Answer in natural language. Consider the 3D positions of the objects in the scene and not just the 2D positions in the image. Is the centerpoint of  gray oval dog bed (marked B) at a higher height than scenic landscape wall decor photo (marked C)? Choose between the following options: yes or no
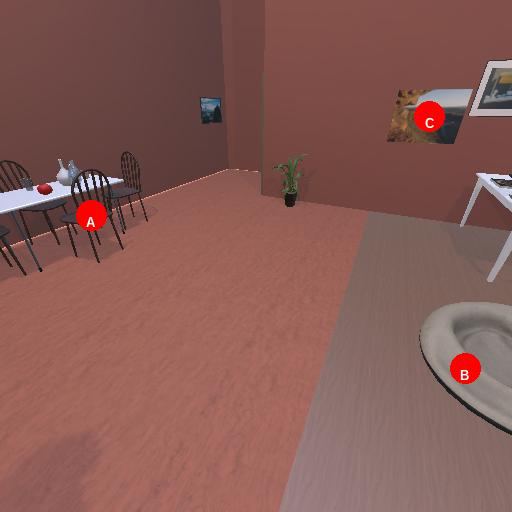
<answer>no</answer>